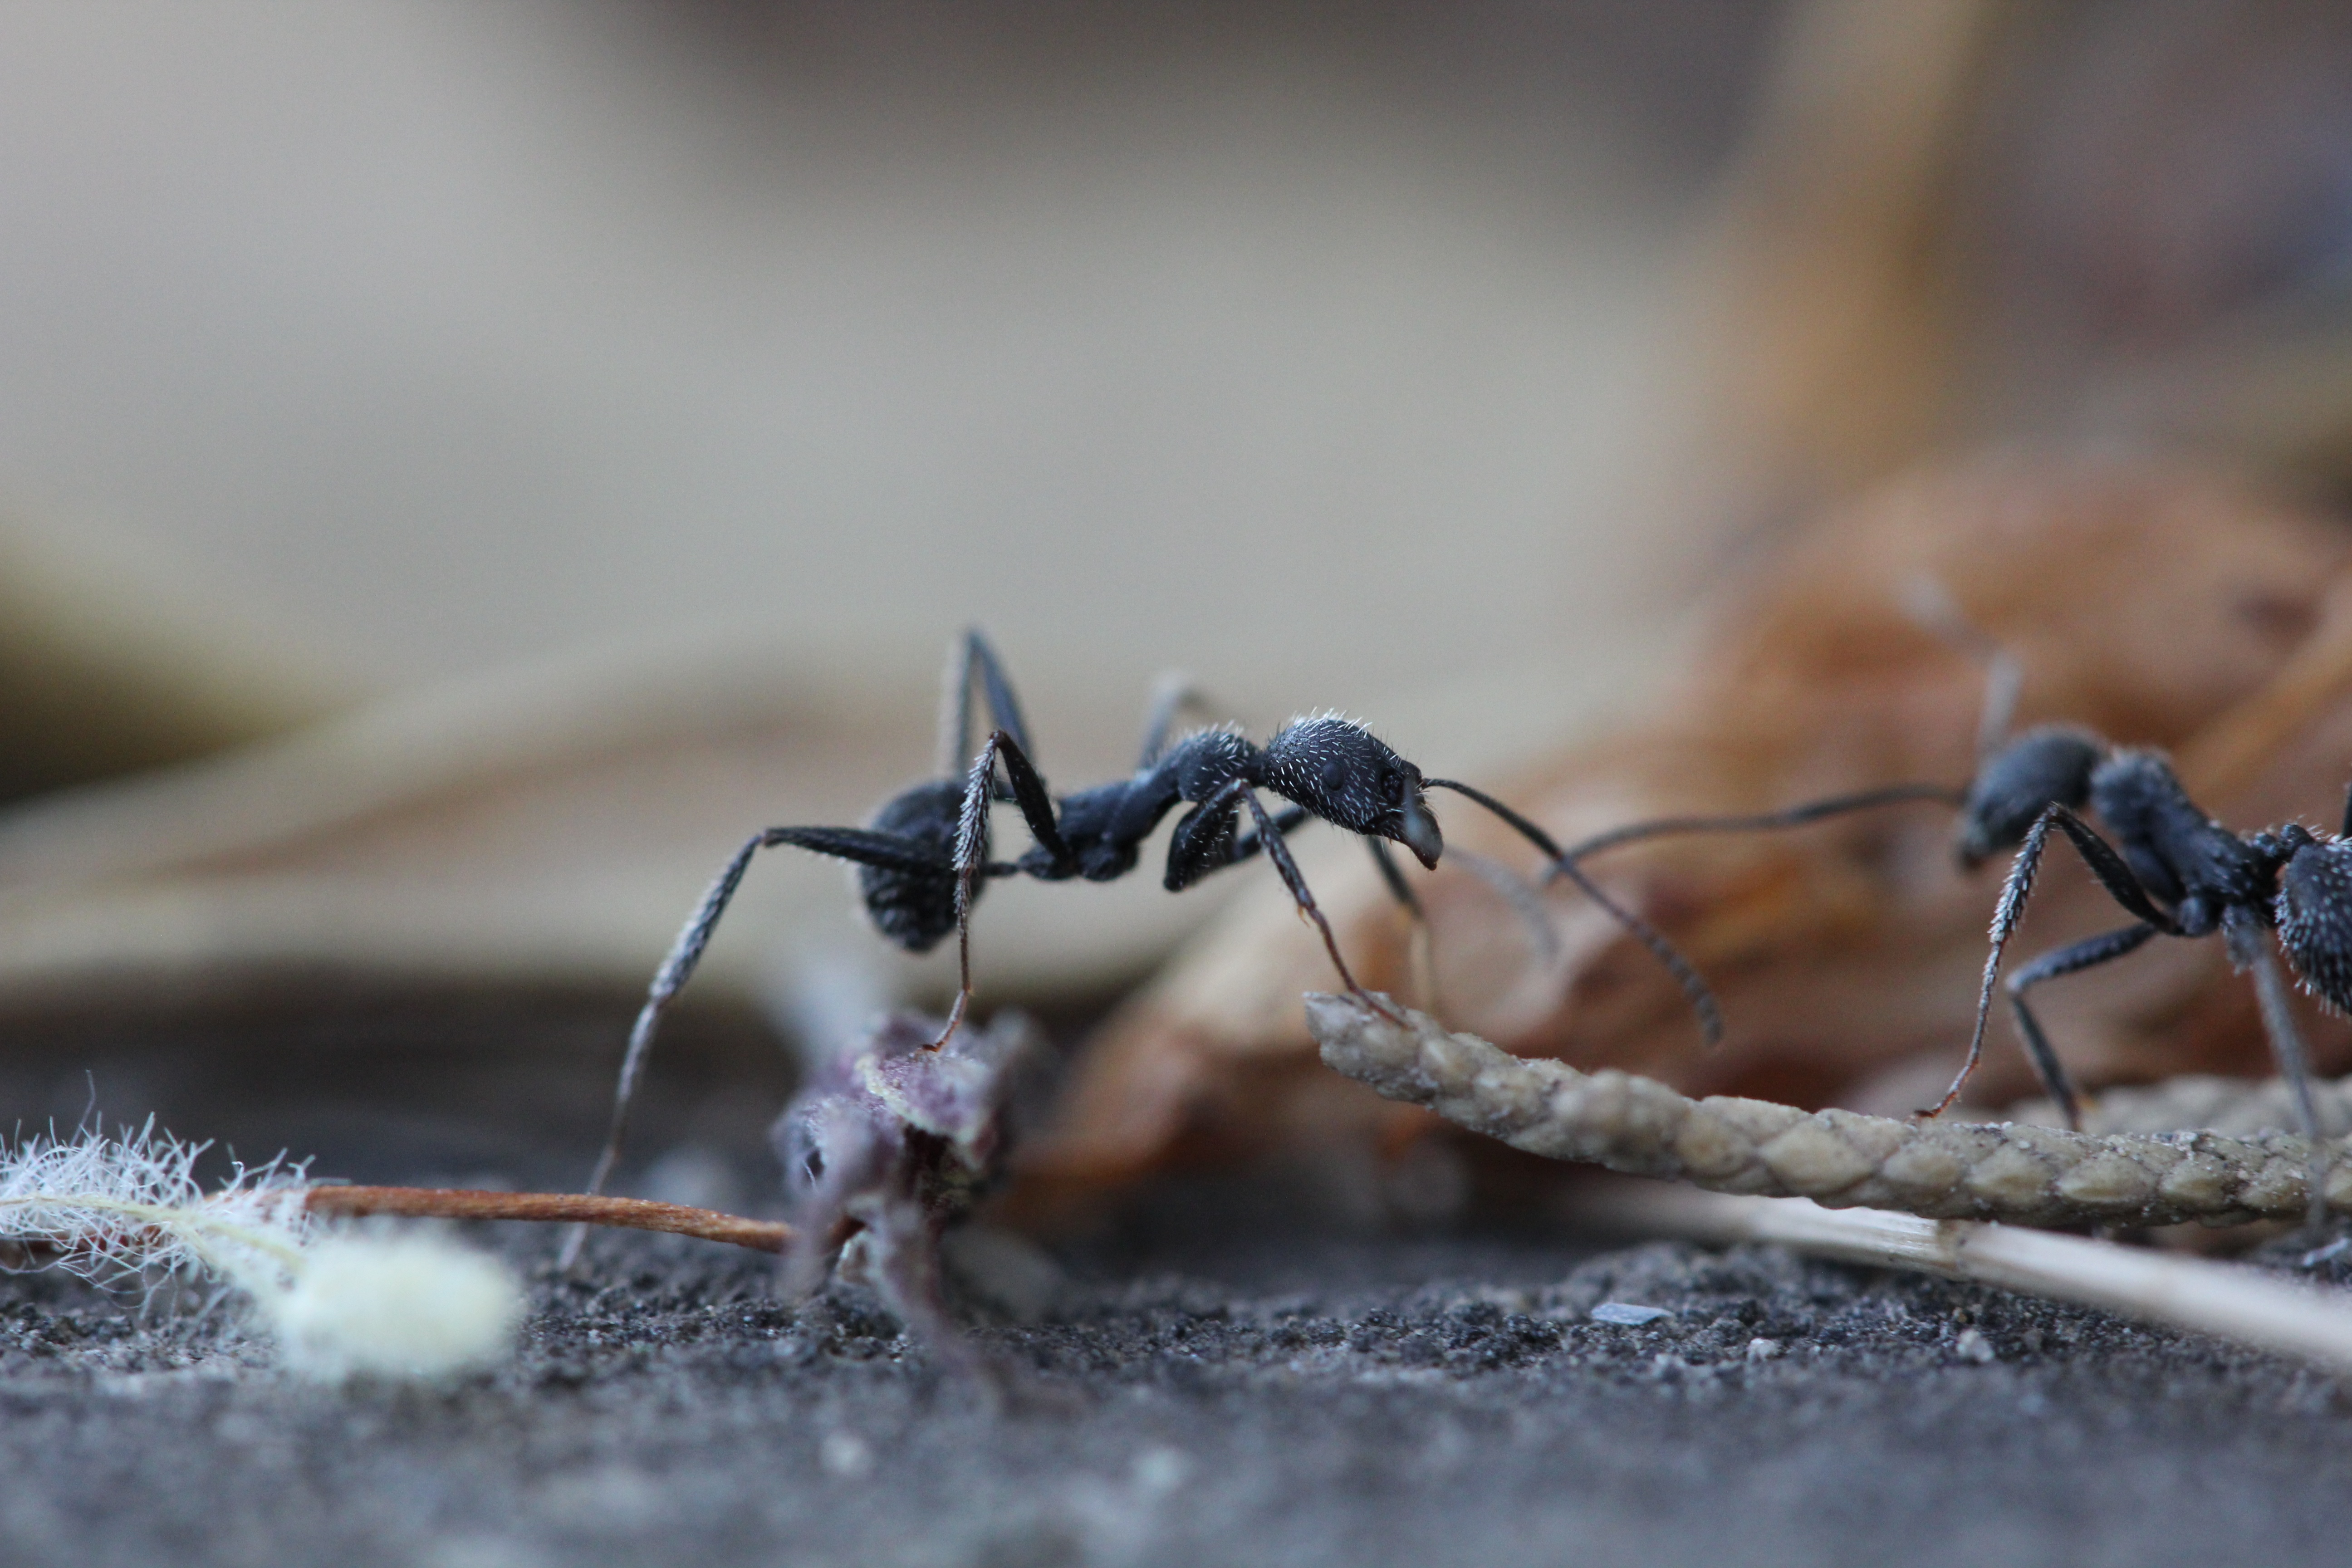
nature, photography, wildlife, insect, garden, fauna, invertebrate, close up, ant, pest, ants, macro photography, arthropod, membrane winged insect